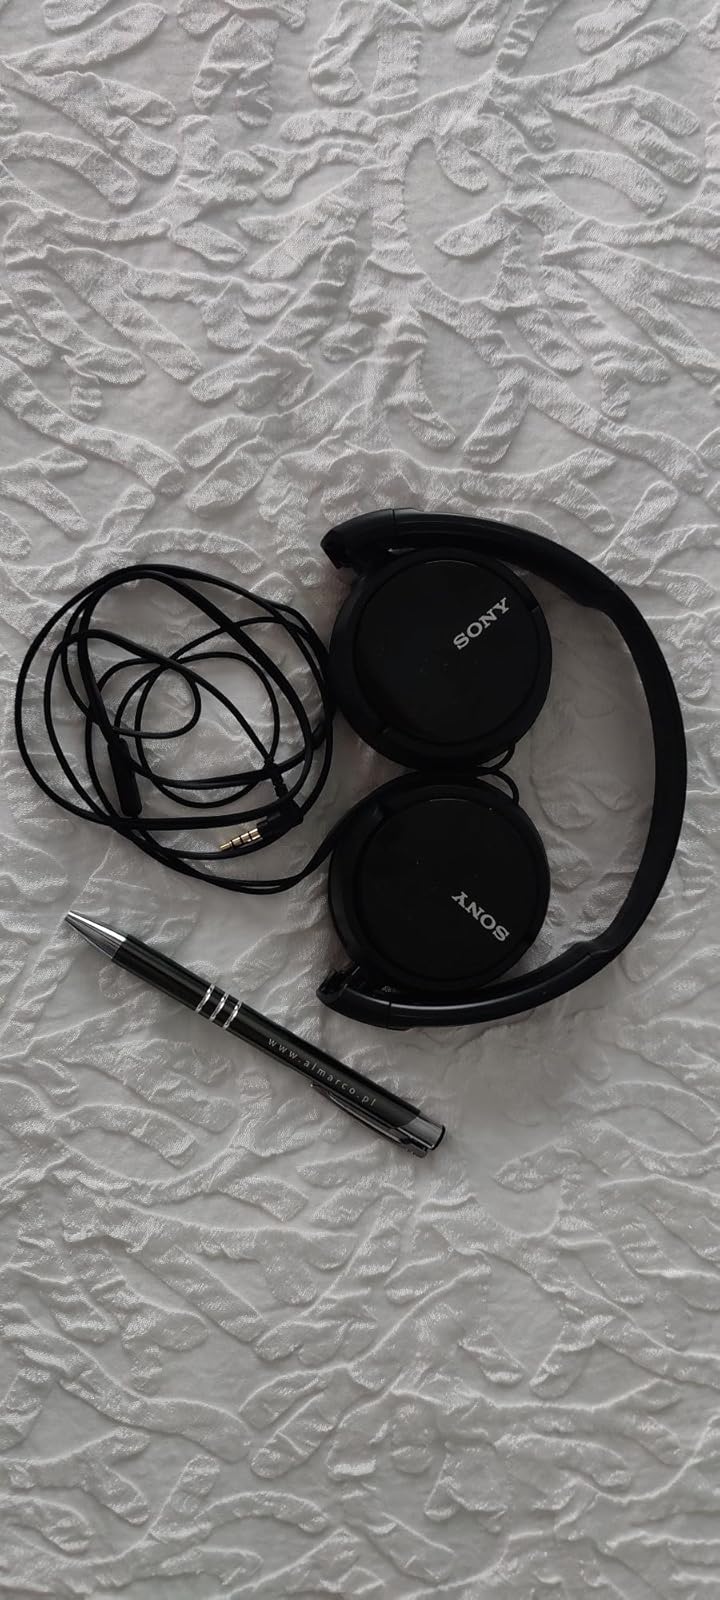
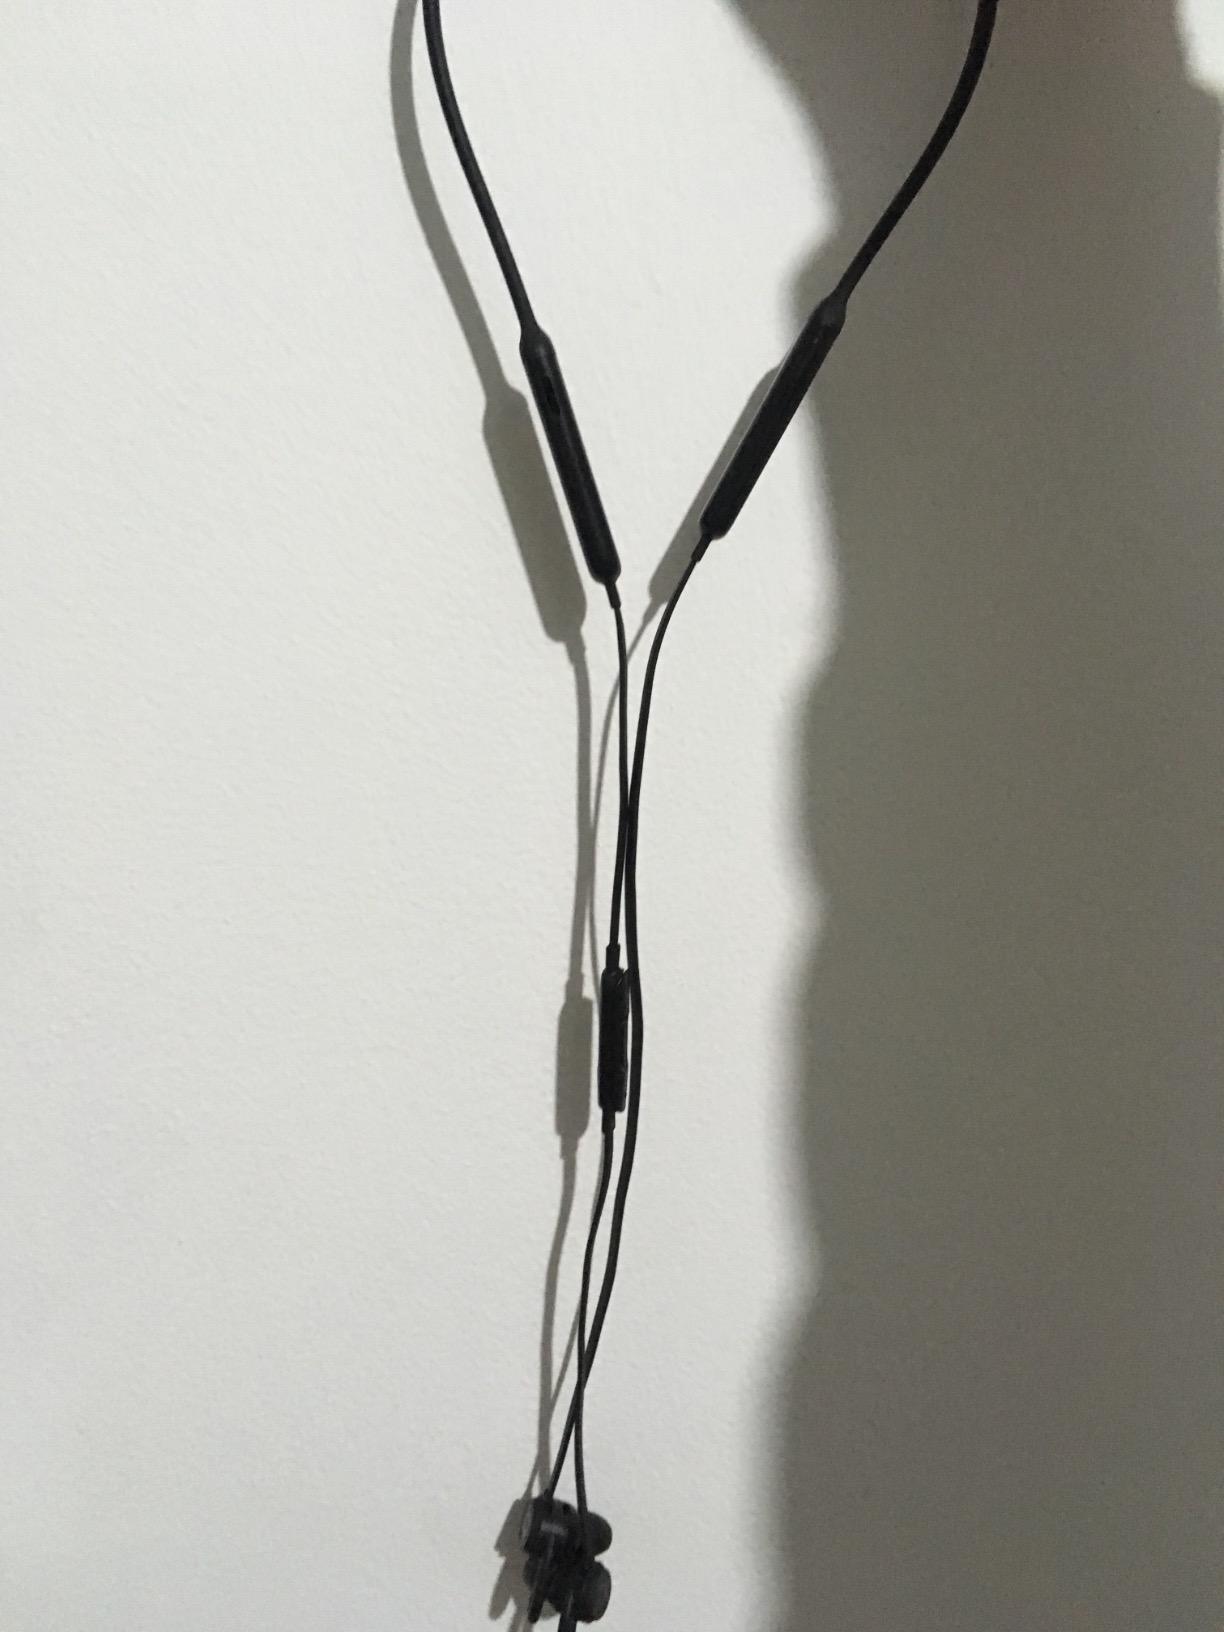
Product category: headphones
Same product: no